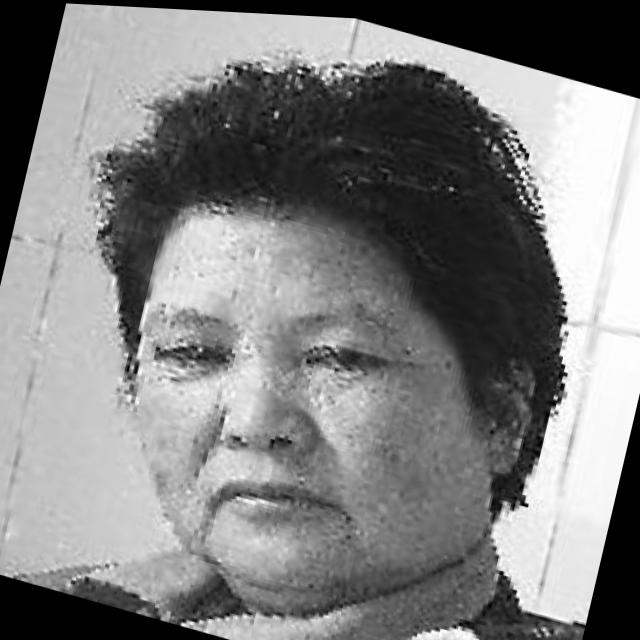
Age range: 45-64